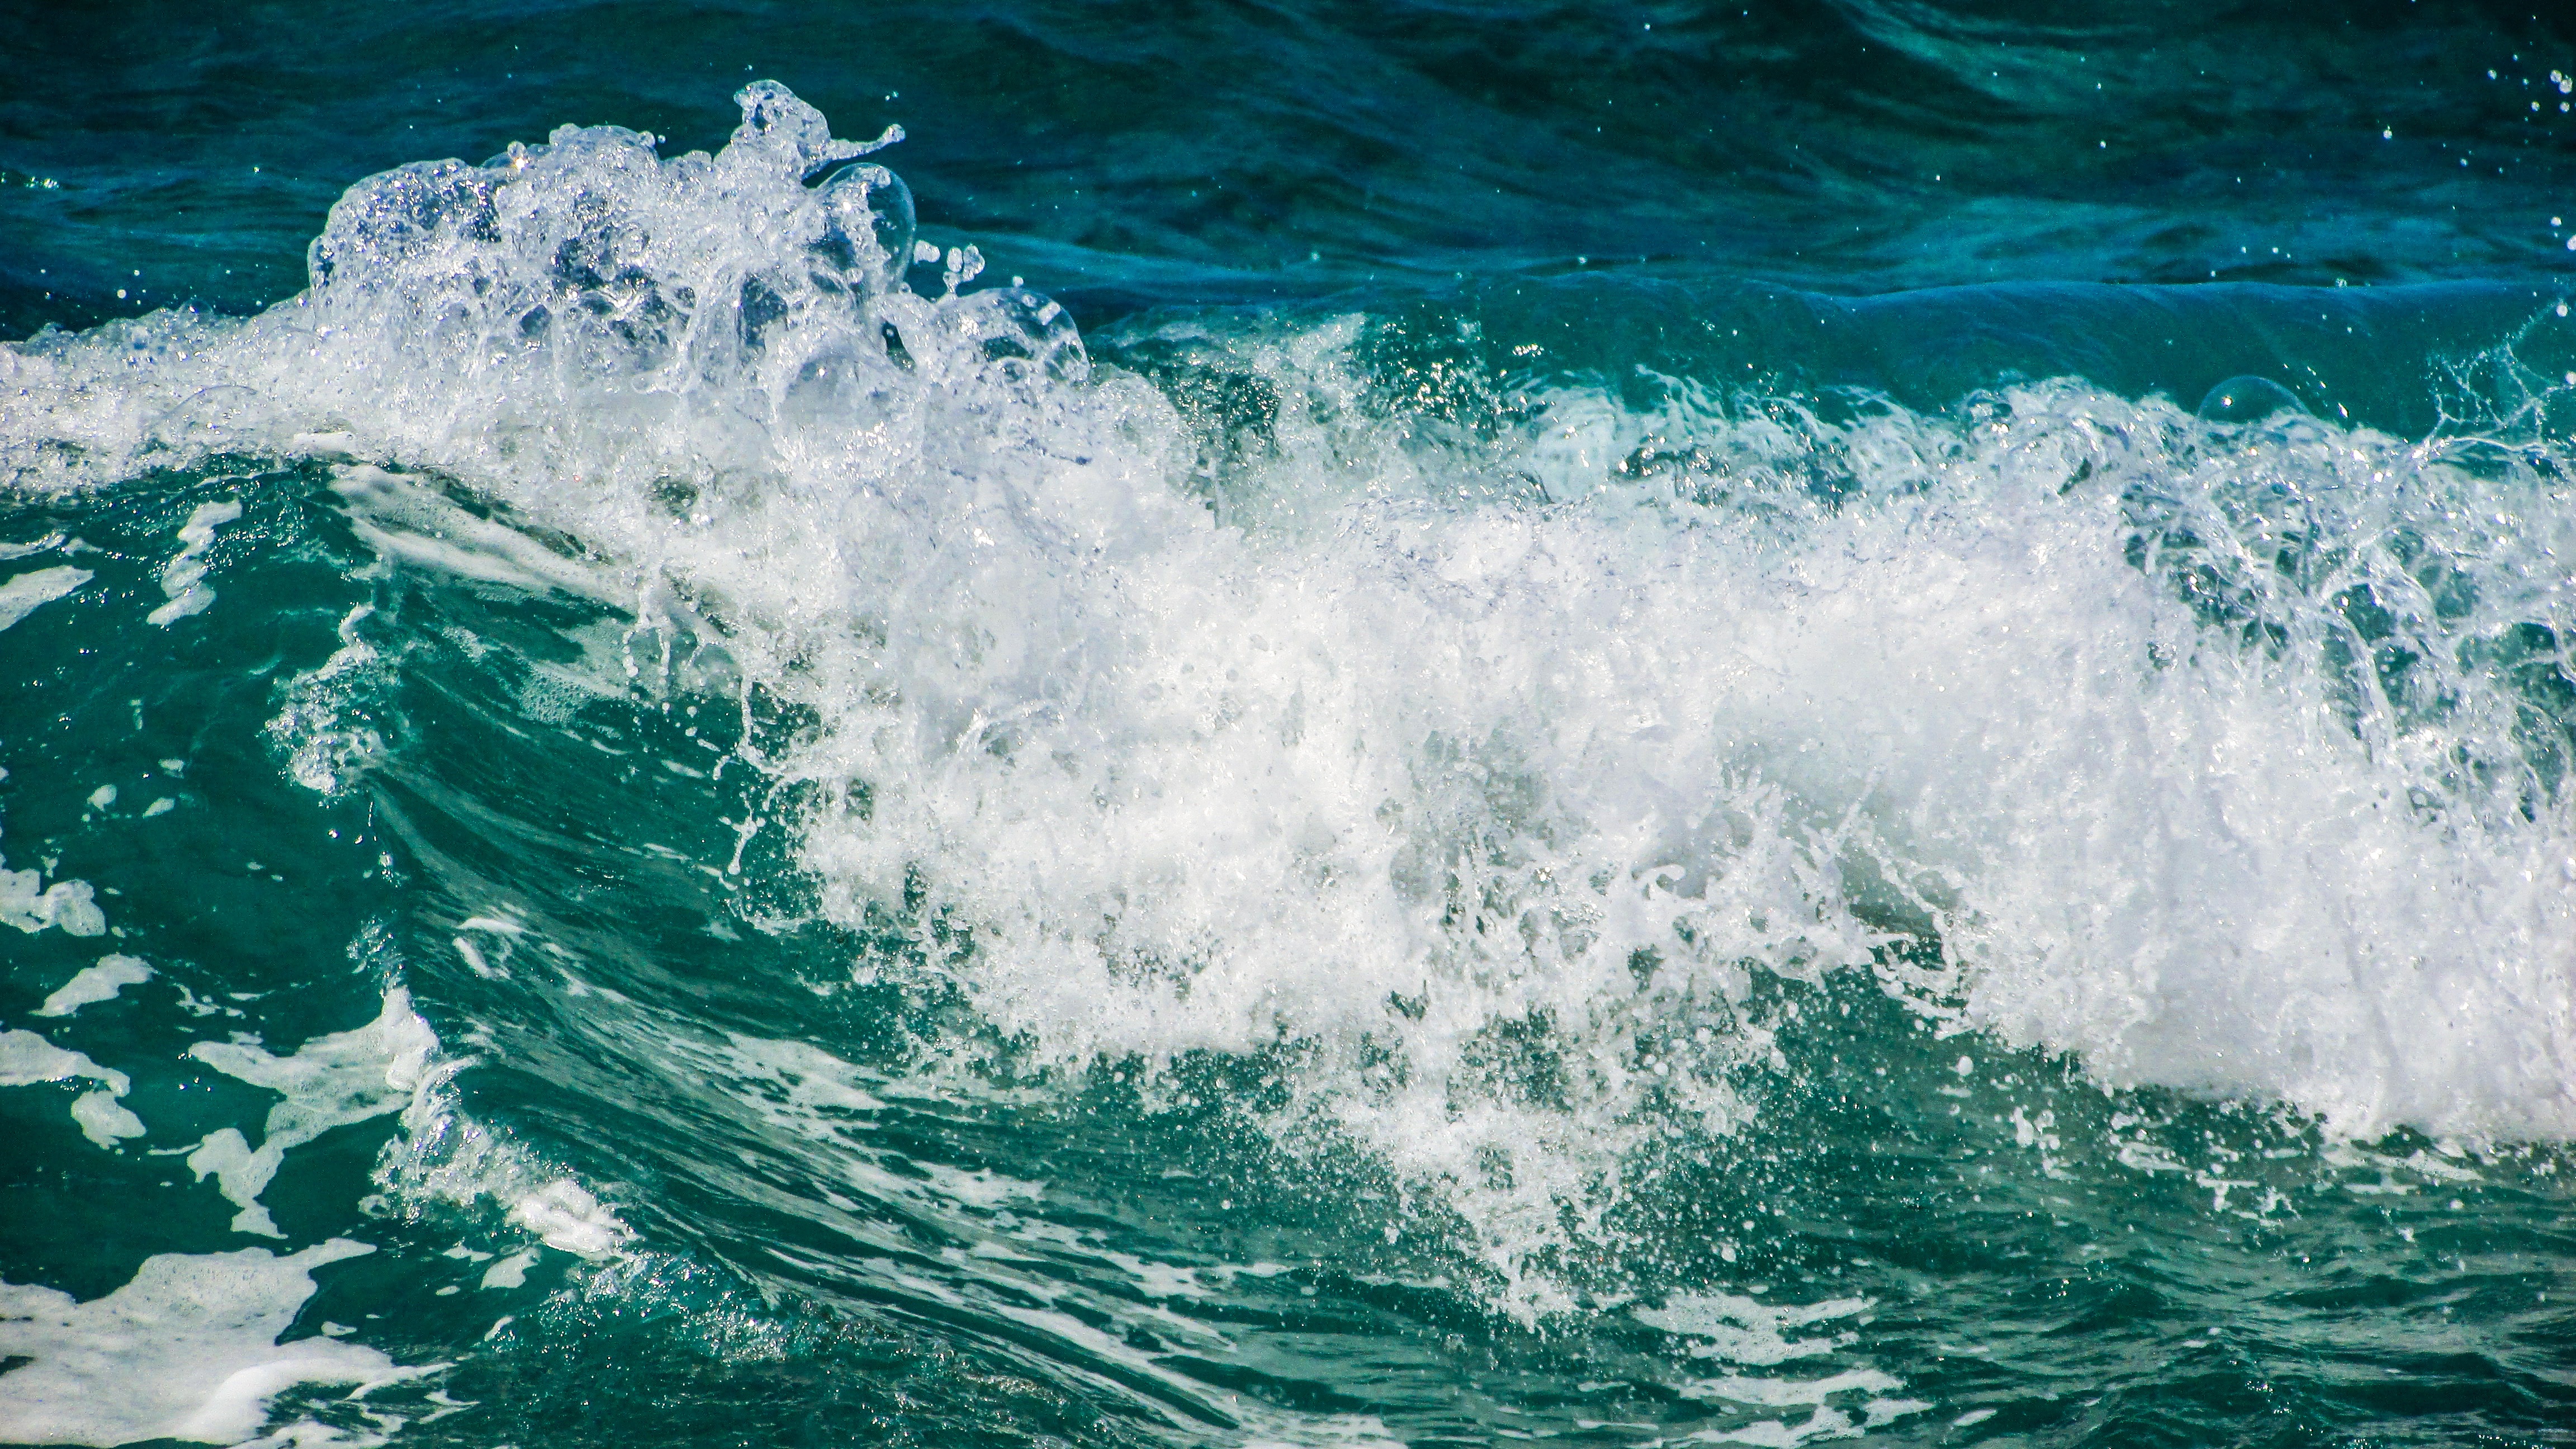
sea, coast, water, ocean, liquid, wave, foam, splash, spray, rapid, energy, bubbles, wind wave